Madonna University

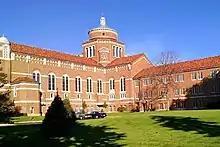
Madonna University

Madonna University is a private Catholic university in Livonia, Michigan, United States. It was founded as the Presentation of the Blessed Virgin Mary Junior College by the Felician Sisters in 1937. It became Madonna College in 1947 and Madonna University in 1991.